Knife River Indian Villages National Historic Site

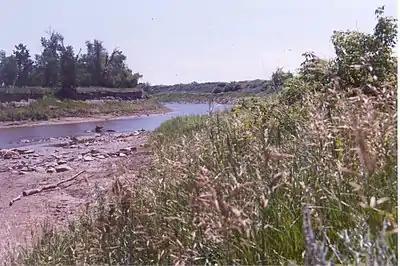
The Knife River just south of the main village complex

Summers are generally warm and mostly clear, with an average high temperature of and average low of in July. High temperatures rarely exceed . Winters are cold and mostly cloudy, with an average high temperature of and average low of in January. Low temperatures commonly dip below . The area receives approximately of rain and of snow annually.